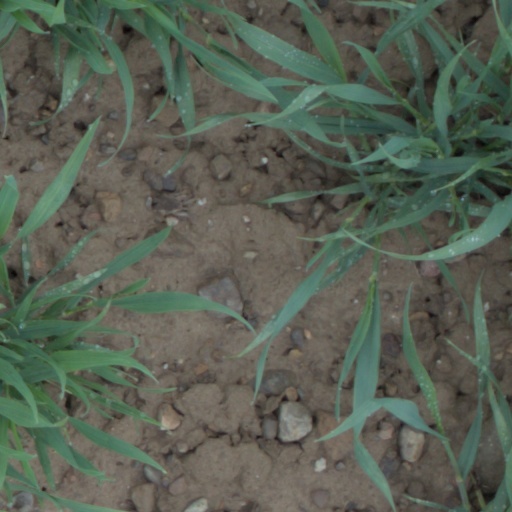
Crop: wheat